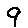
Label: 9